Man Descending

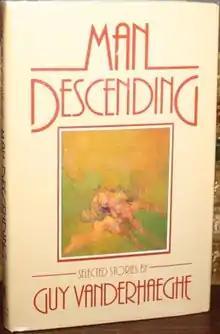
First edition

Man Descending is a collection of short stories written by Saskatchewan-born writer Guy Vanderhaeghe. The book was first published by Macmillan of Canada in 1982 and Vanderhaeghe went on to become one of the few first-time authors to win the coveted Governor General's Award for Fiction for this work. It also won the Geoffrey Faber Memorial Prize.